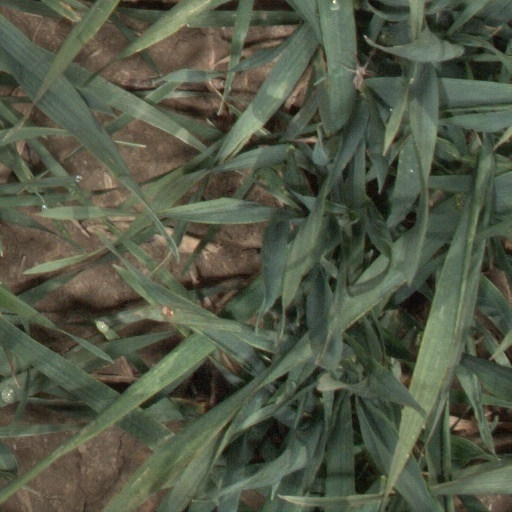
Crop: wheat